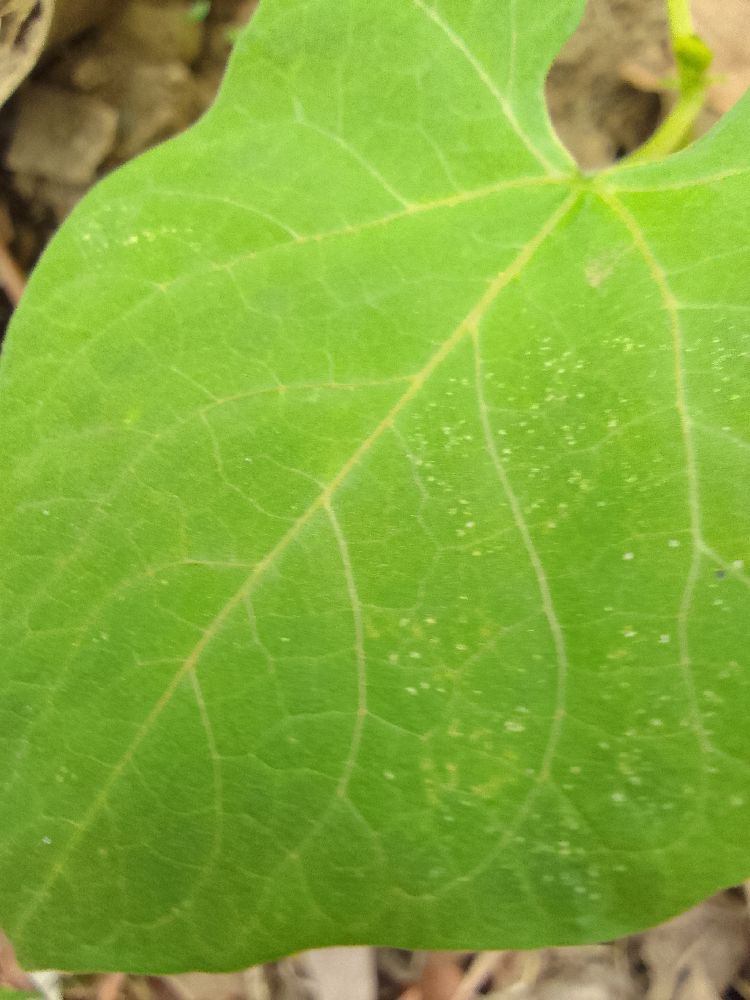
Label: healthy